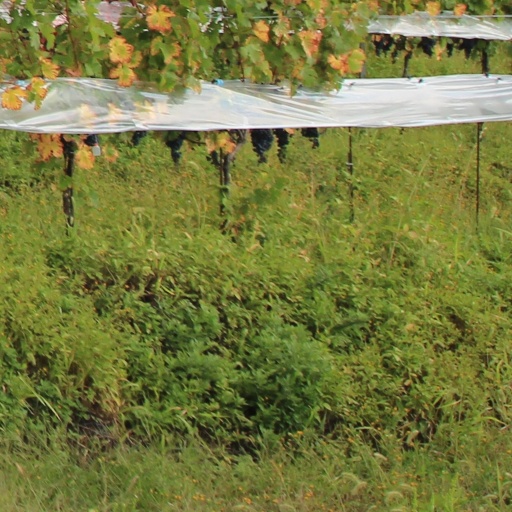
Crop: grape